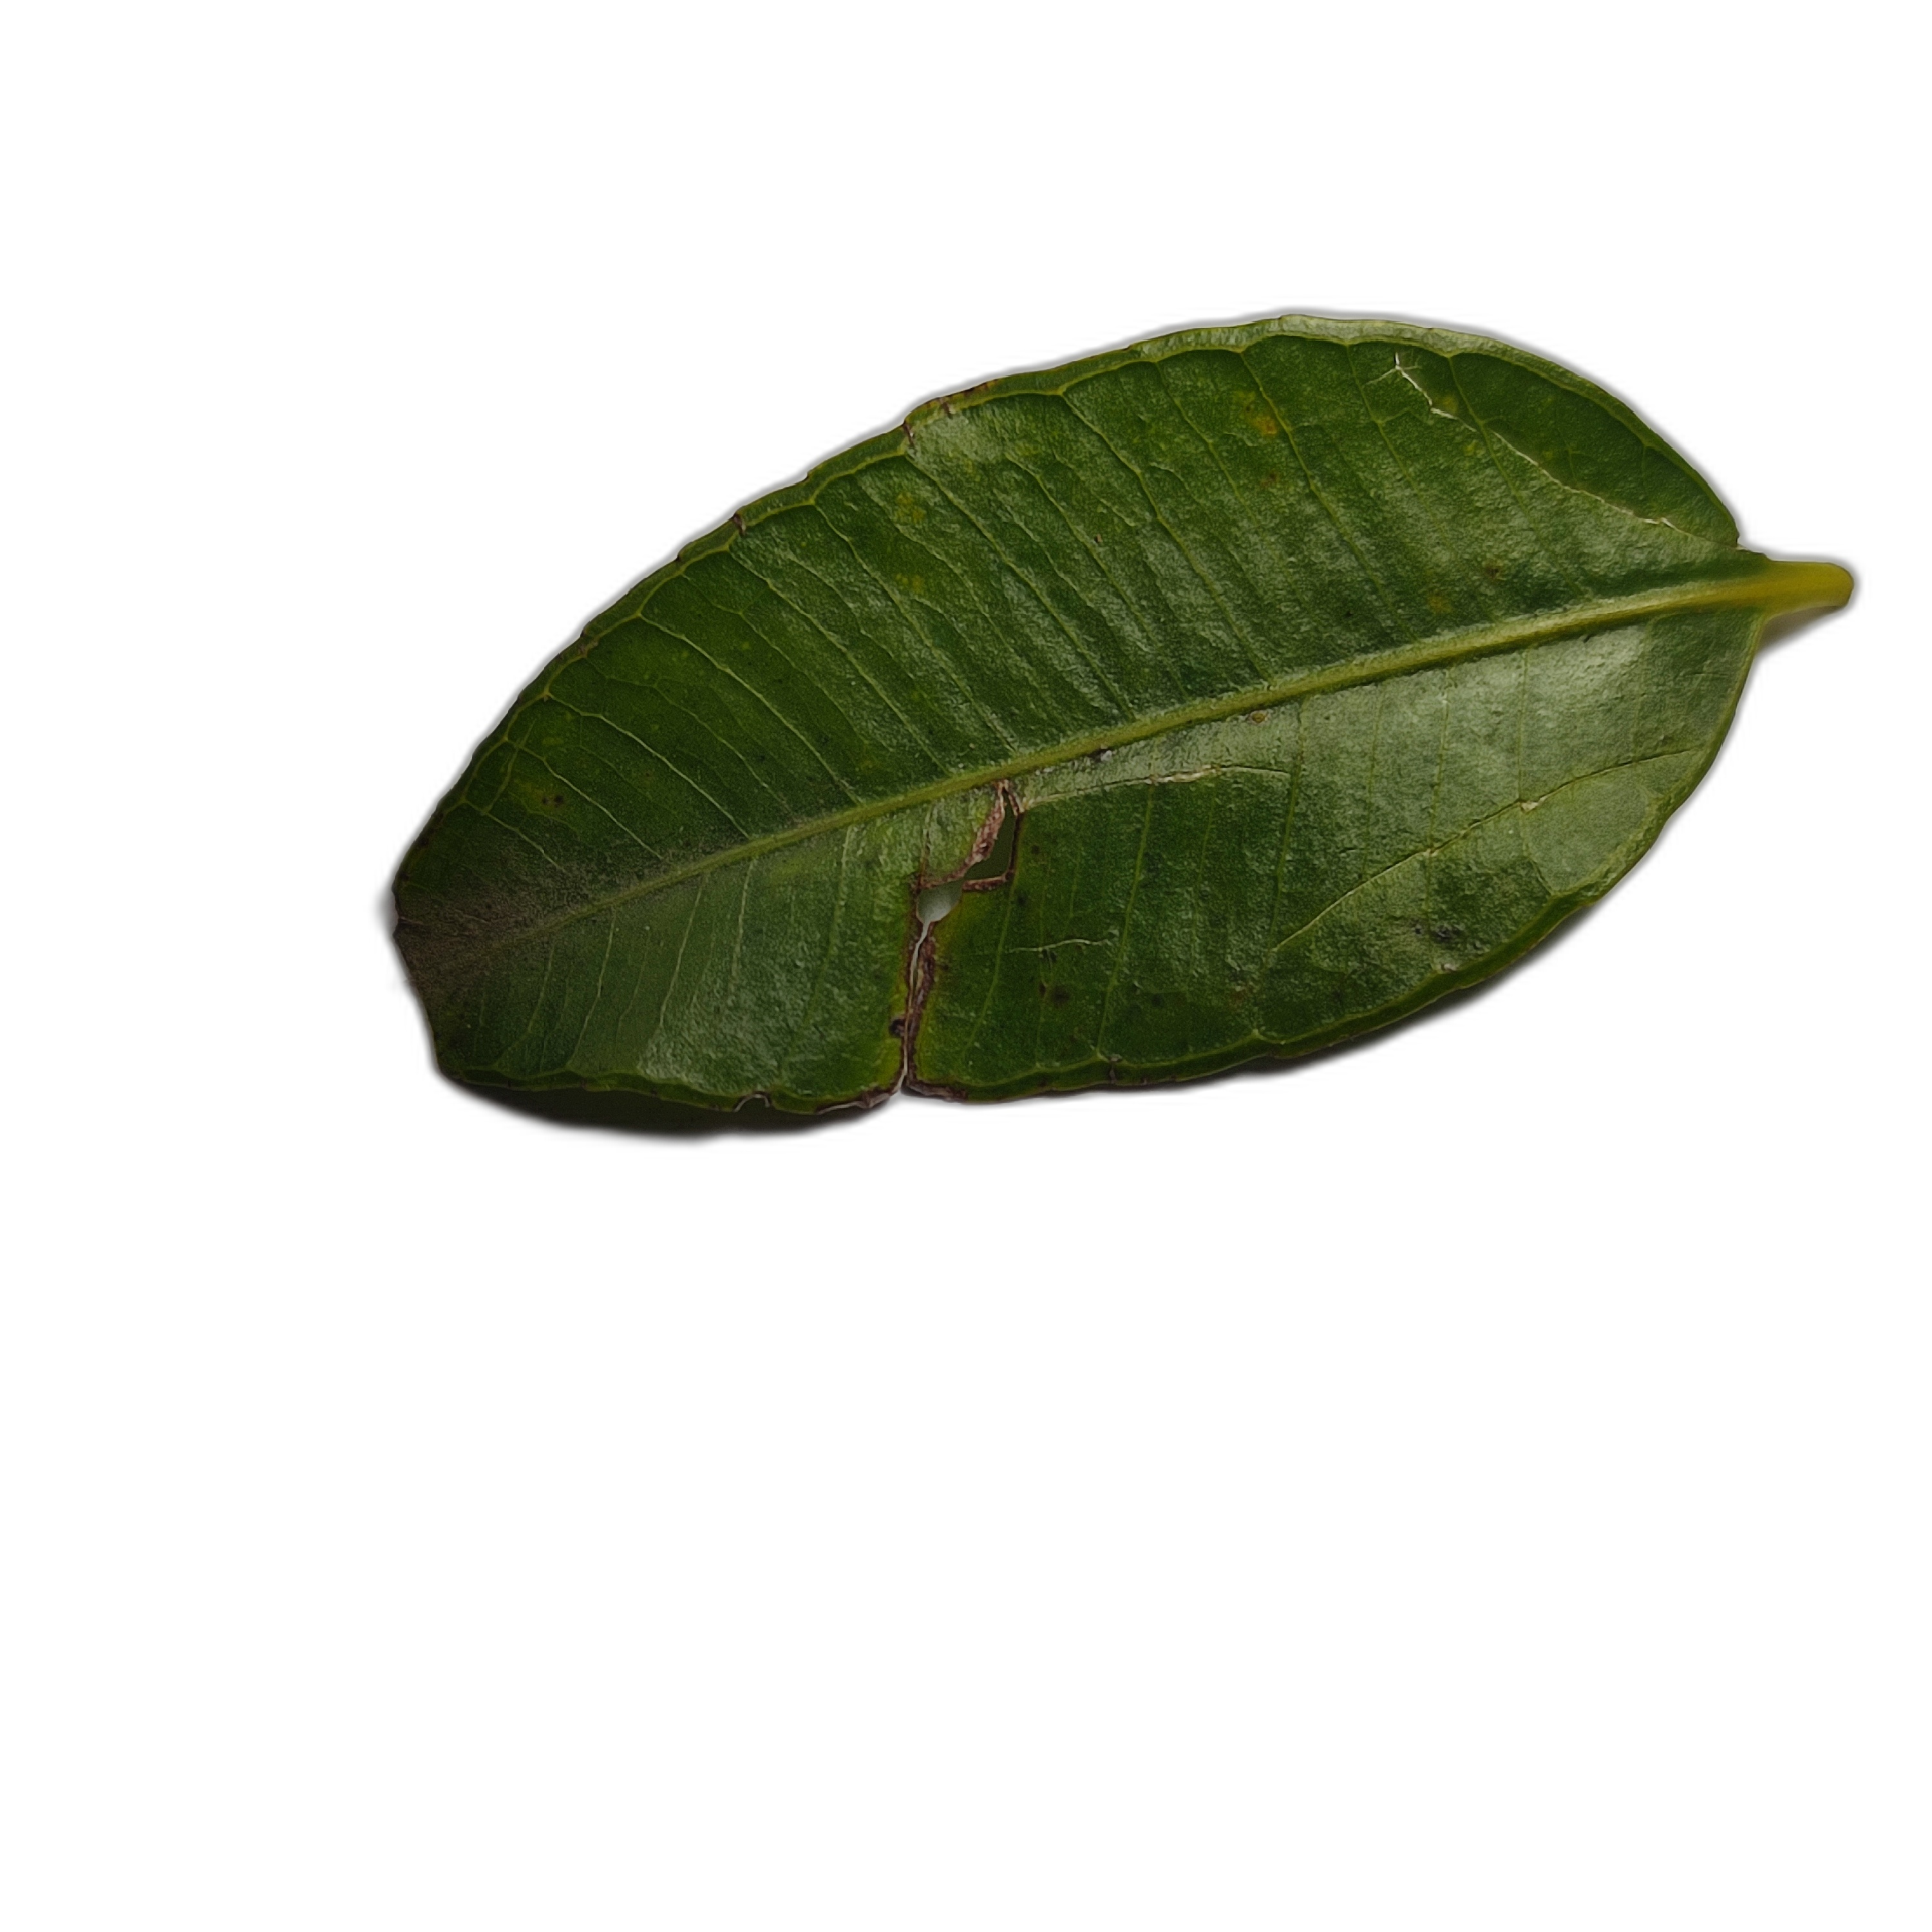
Label: healthy